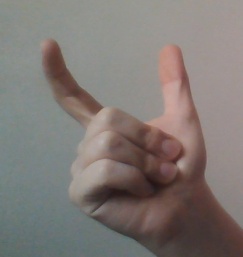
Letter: nun